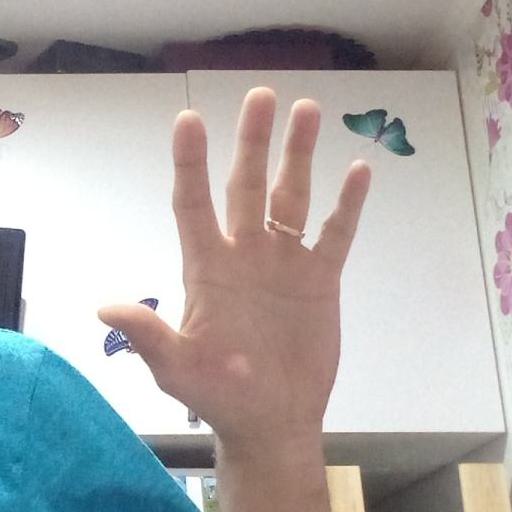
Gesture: palm